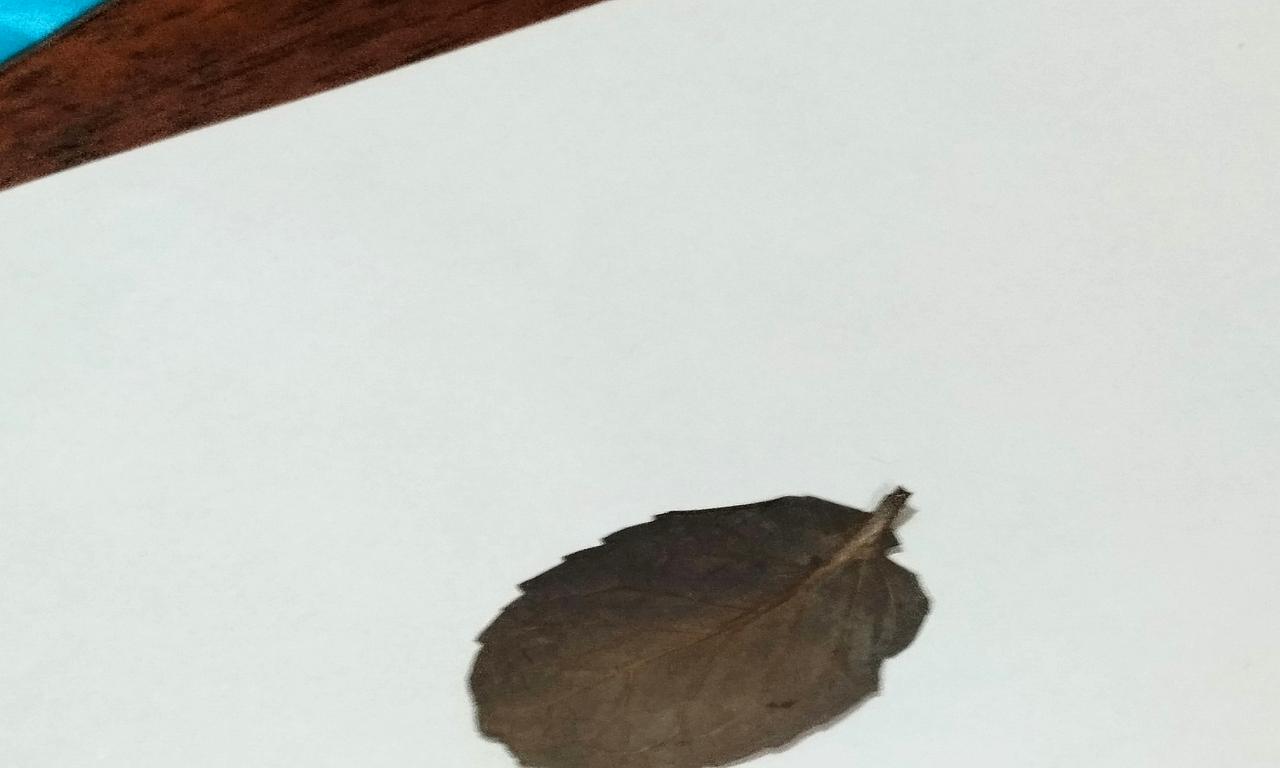
Label: Dried